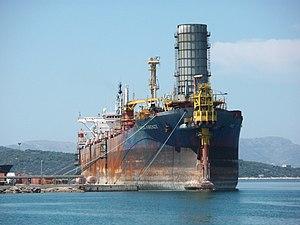
Une unité flottante de production, de stockage et de déchargement est un bâtiment pour le traitement et le stockage des hydrocarbures et le stockage du pétrole, du gaz naturel ou des huiles produits en mer.